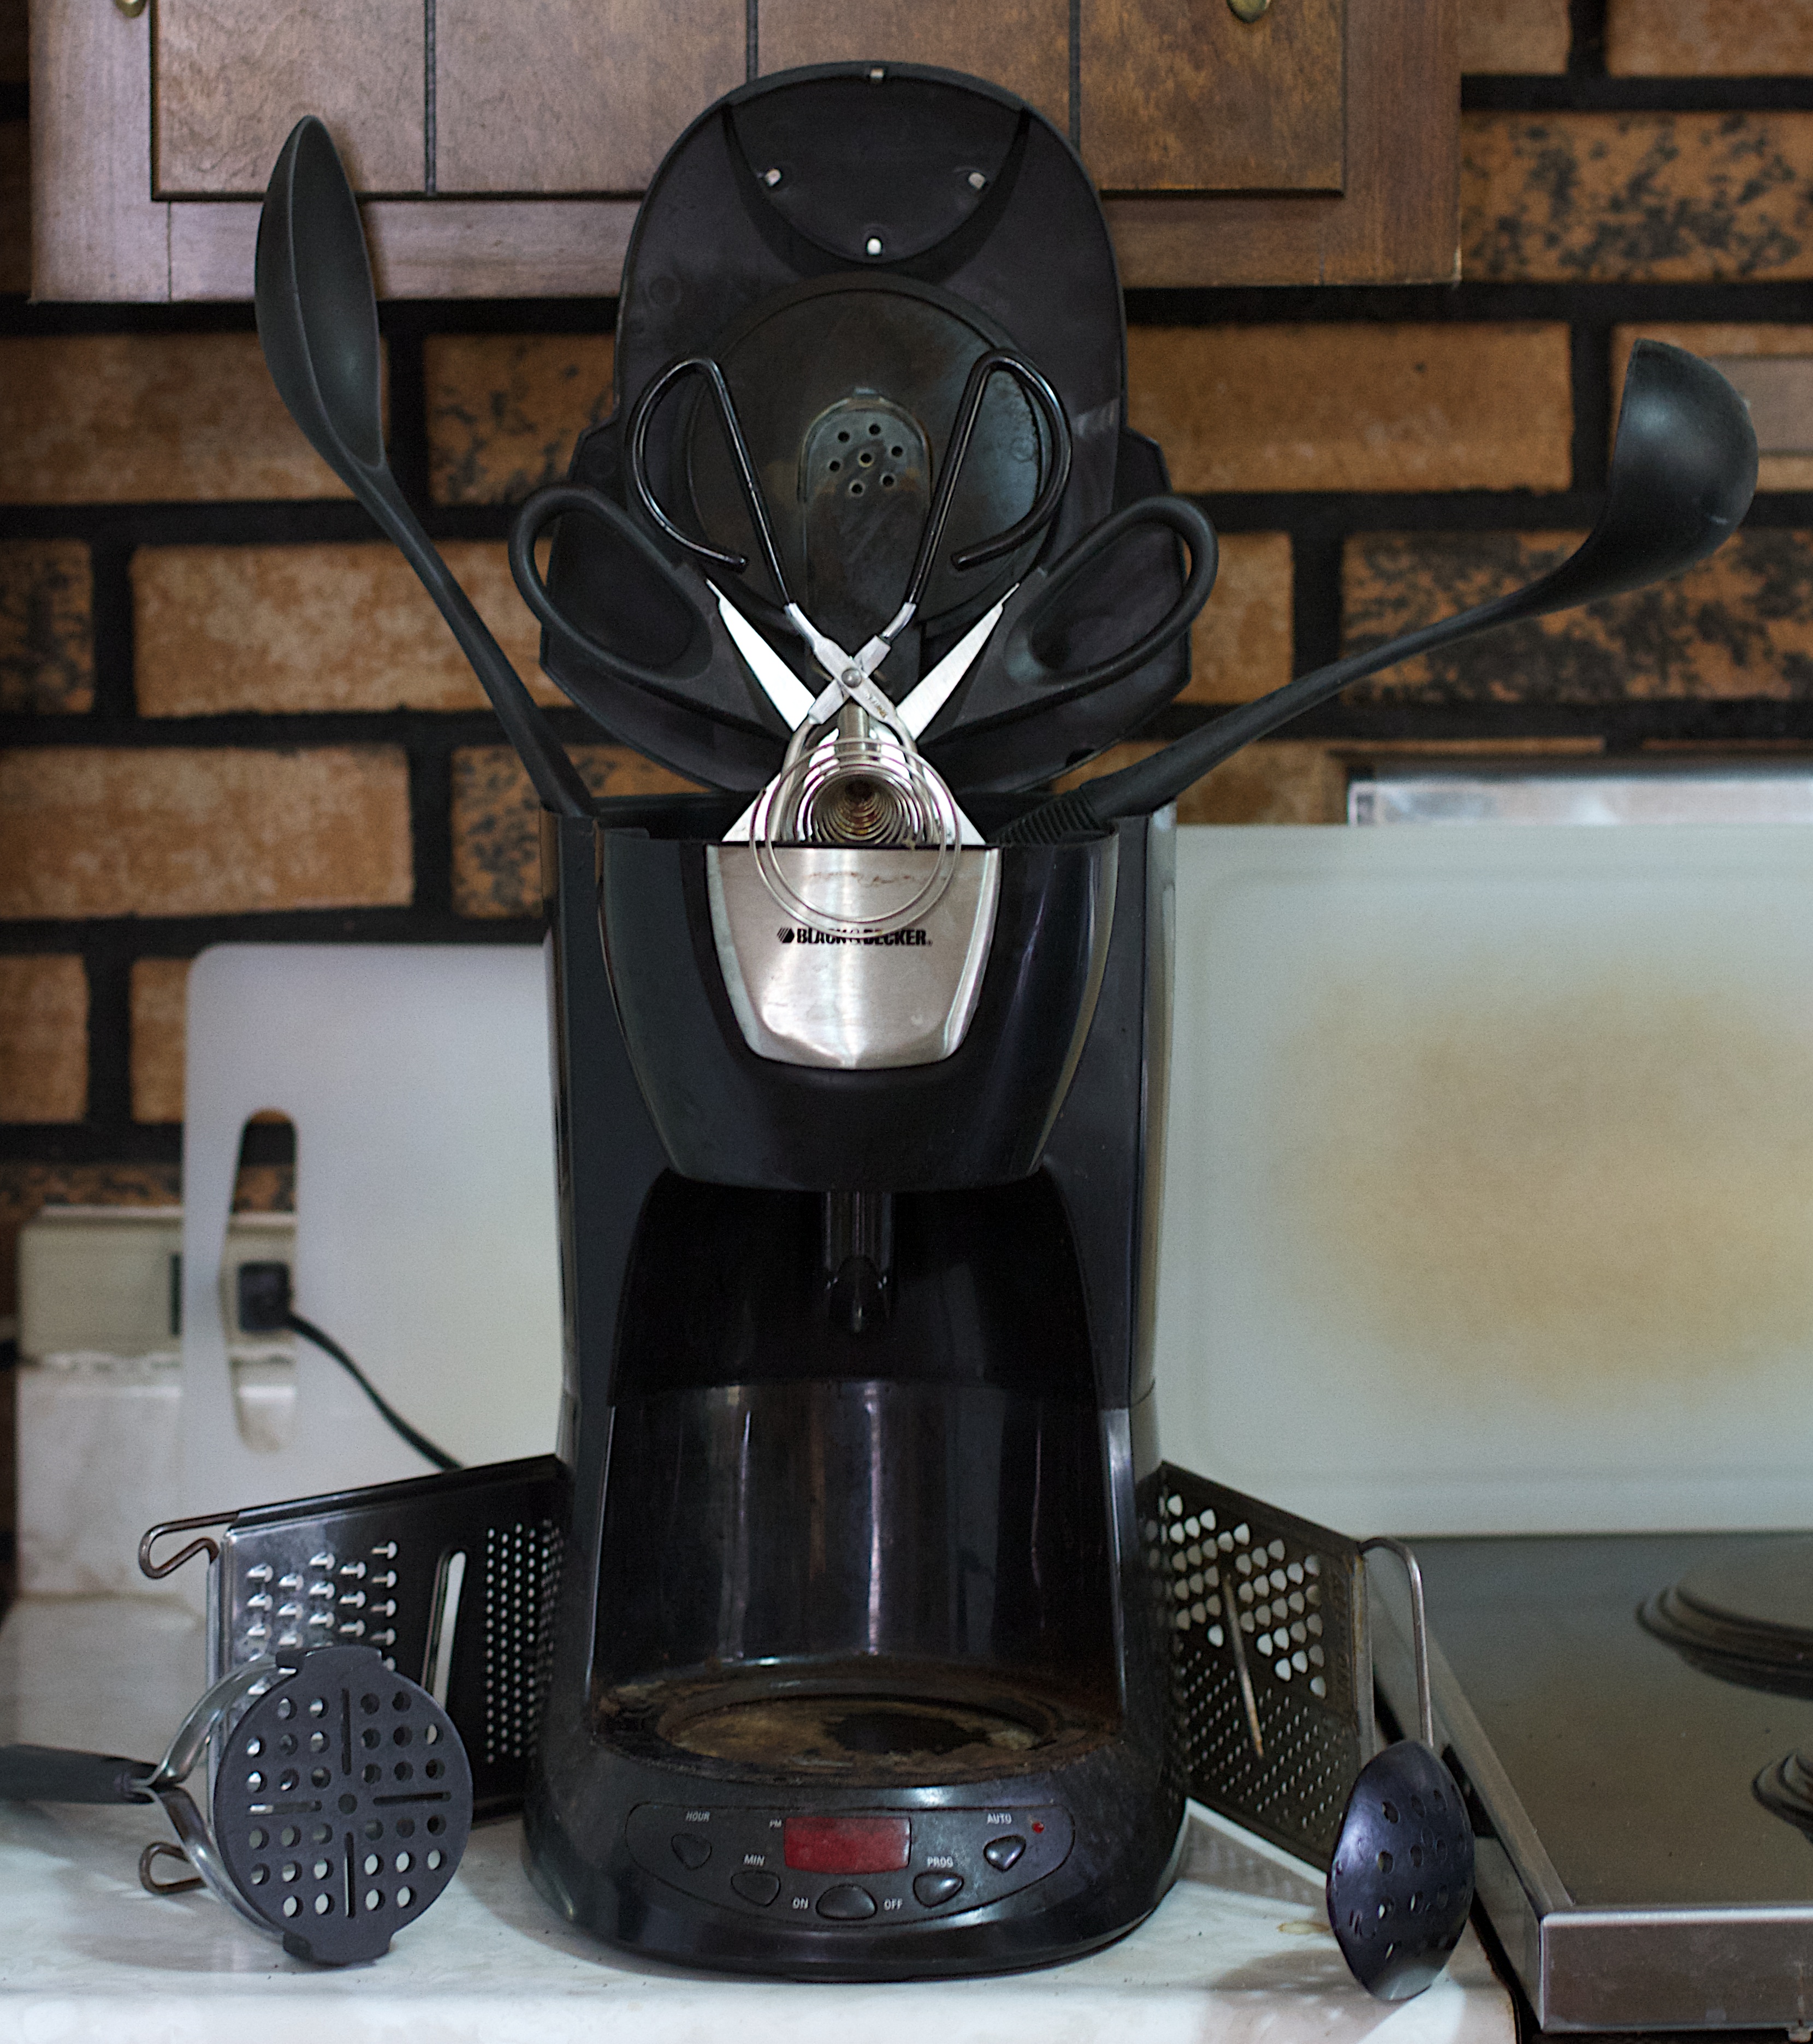
lighting, iron, dailycreate, tdc595